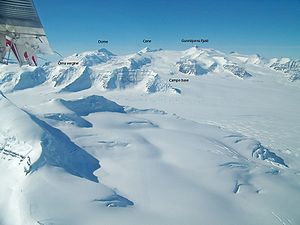
Gunnbjørns fjeld
Bjergområdet Watkins Bjerge, som Gunnbjørns Fjeld ligger i.
Gunnbjørns Fjeld er Grønlands højeste bjerg og ligeledes det højeste bjerg nord for Polarcirklen. Det ligger i bjergområdet Watkins Bjerge på østkysten mellem Tasiilaq og Ittoqqortoormiit, der indeholder flere bjergtoppe over 3.500 meter. Det er en nunatak, som er en bjergtop eller klippe, der når igennem gletsjere eller indlandsisen. Dets højde bliver oftest angivet som 3.700 meter, men tallene varierer lidt.